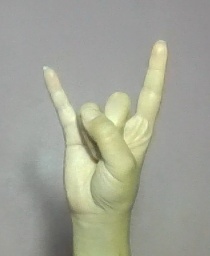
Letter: la